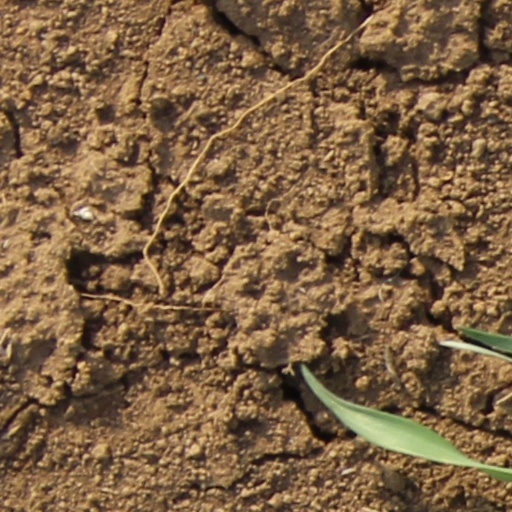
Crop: wheat